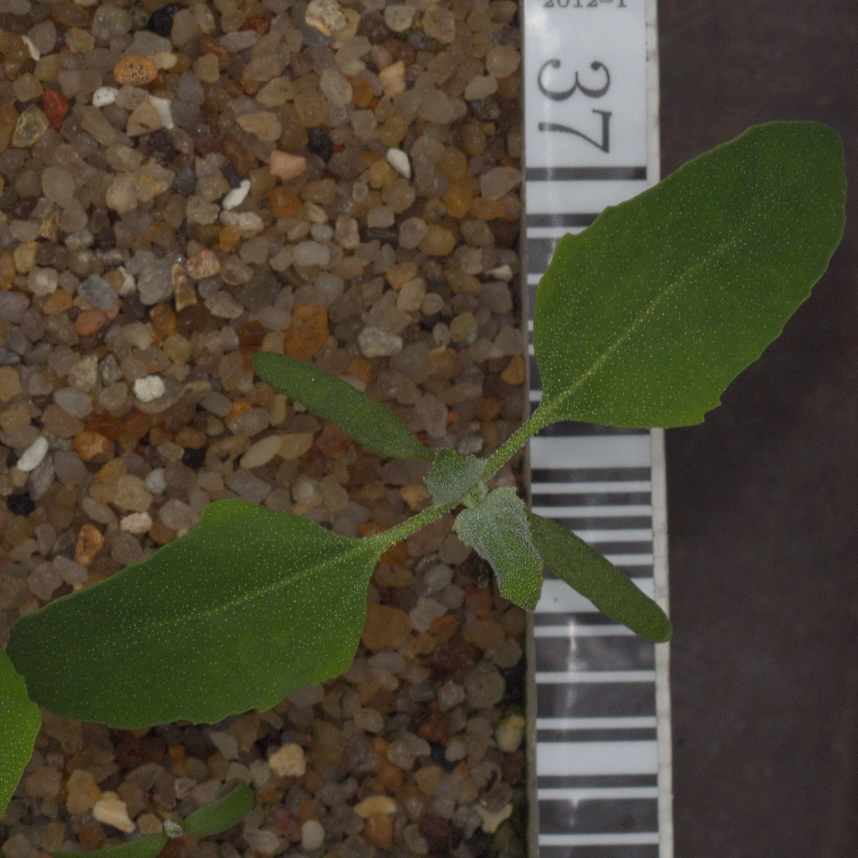
Label: fat_hen